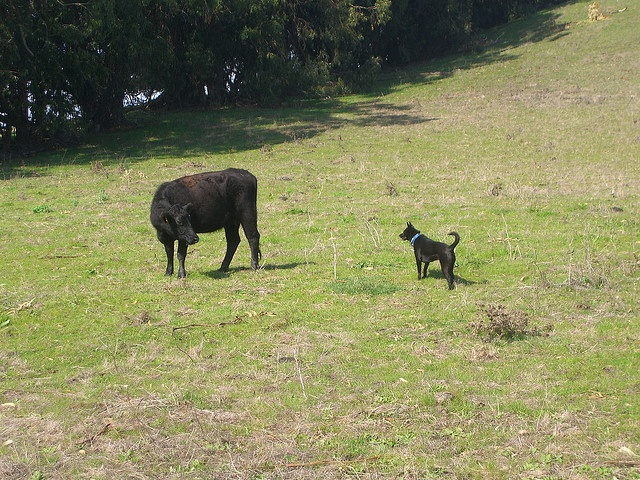
A black cow standing next to a small dog.
A little black dog approaching a black cow in a field.
A cow and a dog look at each other.
black cow looks at black dog in grassy field
A black cow standing in the grass looking at a black dog.